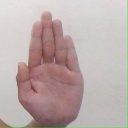
अक्षर: ध